Dargah

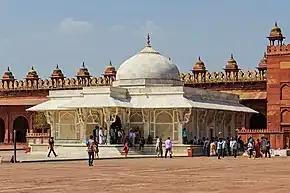
The Tomb of Salim Chishti at Fatehpur Sikri, India was built in 1581 during the reign of Mughal Emperor Akbar.

A Sufi shrine or dargah ( "dargâh" or "dargah", Turkish: "dergâh", Hindustani: "dargāh" दरगाह درگاہ, "dôrgah") is a shrine or tomb built over the grave of a revered religious figure, often a Sufi saint or dervish. Sufis often visit the shrine for "ziyarat", a term associated with religious visitation and pilgrimages. Dargahs are often associated with Sufi eating and meeting rooms and hostels, called "khanqah" or hospices. They usually include a mosque, meeting rooms, Islamic religious schools (madrassas), residences for a teacher or caretaker, hospitals, and other buildings for community purposes.